Lloyd Bridges

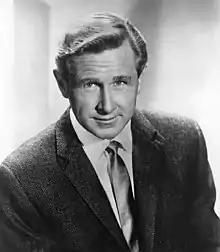
Bridges in 1966

Lloyd Vernet Bridges Jr. (January 15, 1913 – March 10, 1998) was an American film, stage and television actor who starred in a number of television series and appeared in more than 150 feature films. He was the father of four children, including the actors Beau Bridges and Jeff Bridges. He started his career as a contract performer for Columbia Pictures, appearing in films such as "Sahara" (1943), "A Walk in the Sun" (1945), "Little Big Horn" (1951) and "High Noon" (1952). On television, he starred in "Sea Hunt" (1958-1961). By the end of his career, he had re-invented himself and demonstrated a comedic talent in such parody films as "Airplane!" (1980), "Hot Shots!" (1991), and "Jane Austen's Mafia!" (1998). Among other honors, Bridges was a two-time Emmy Award nominee. He received a star on the Hollywood Walk of Fame on February 1, 1994.